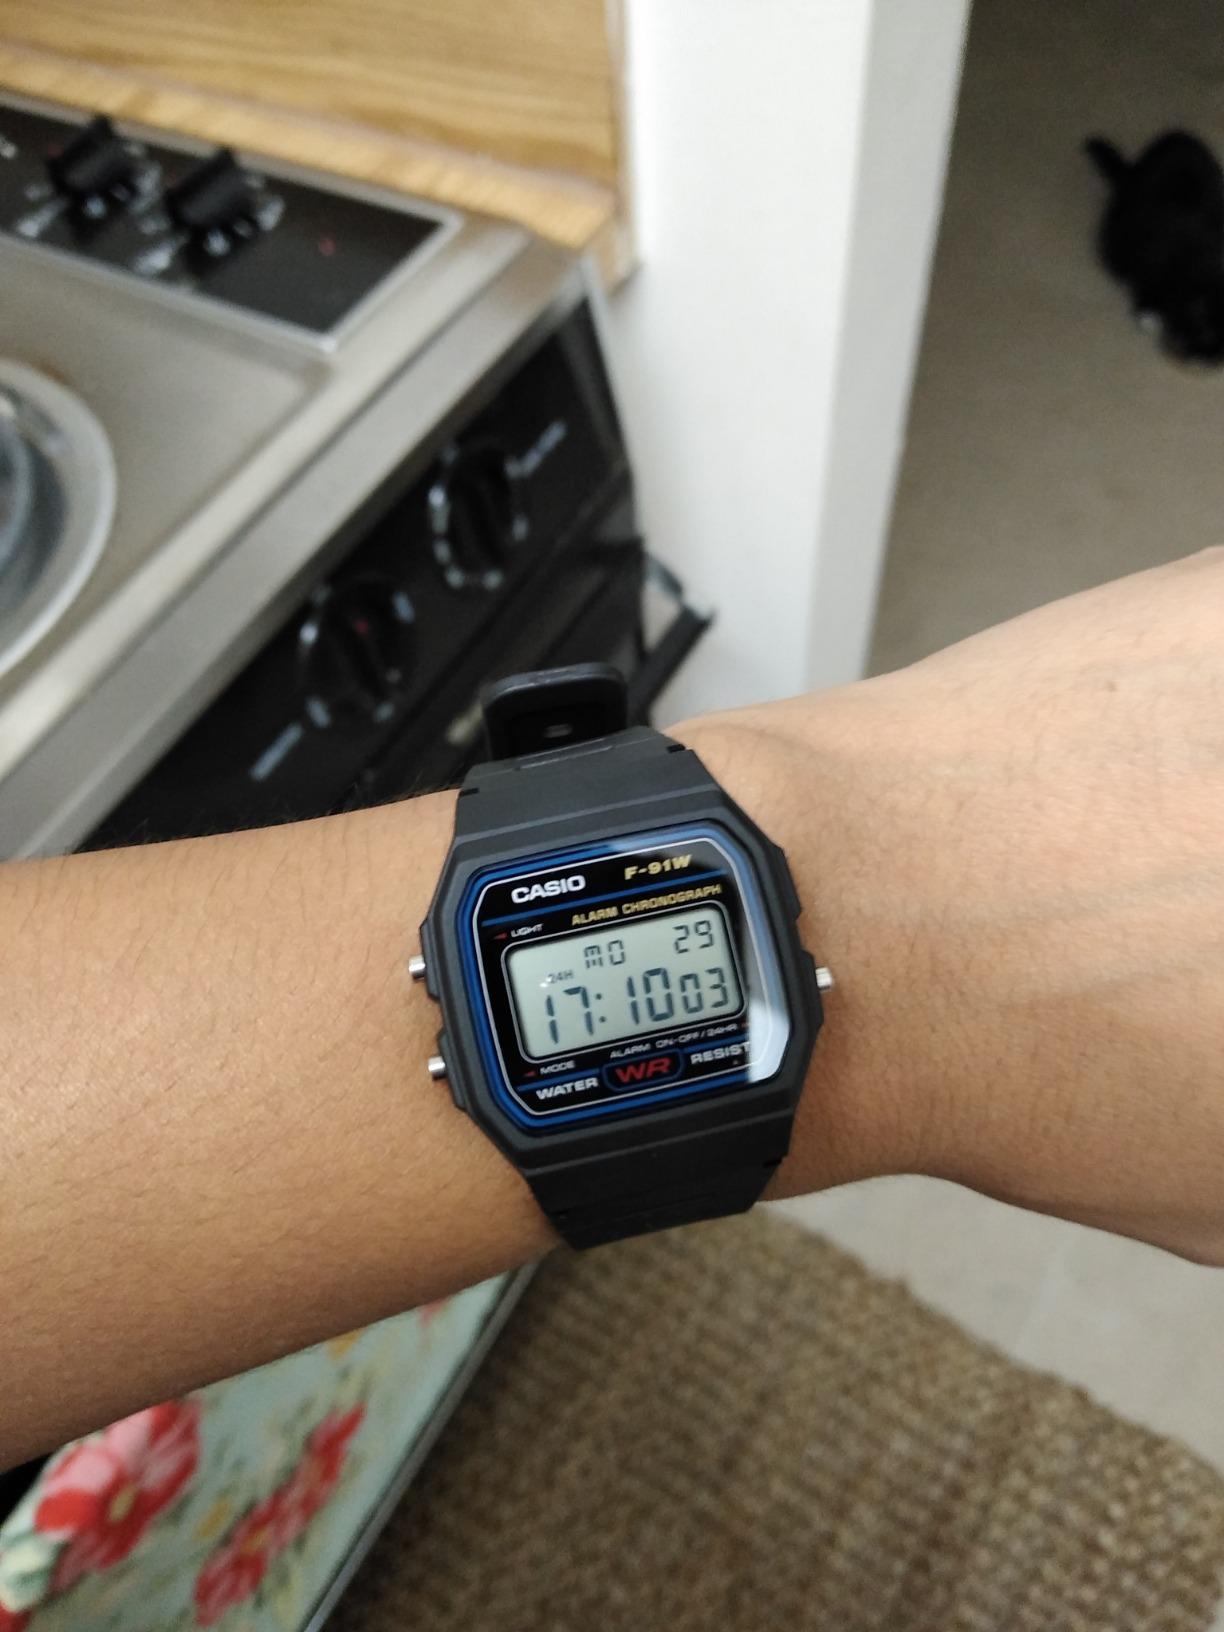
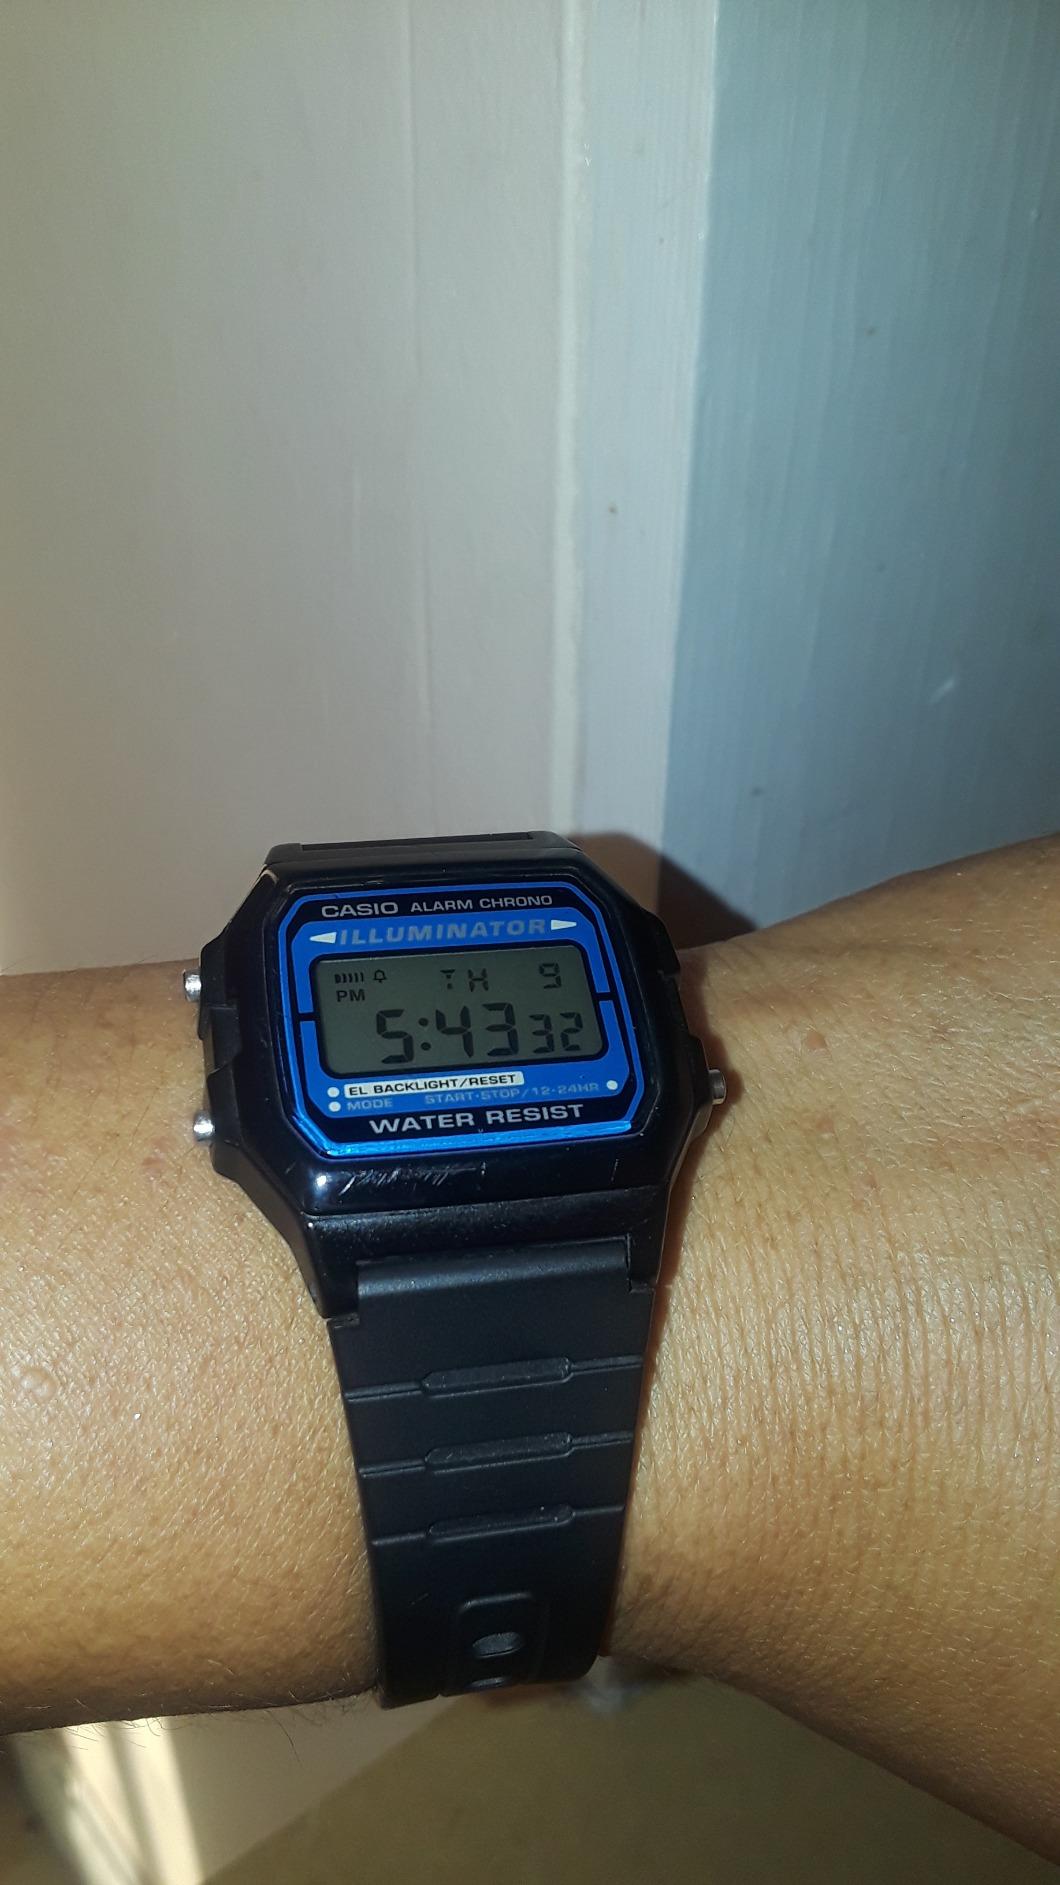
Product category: accessories_watch
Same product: no